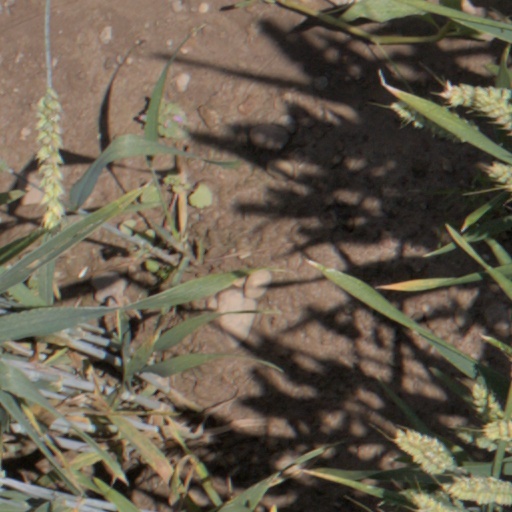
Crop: wheat